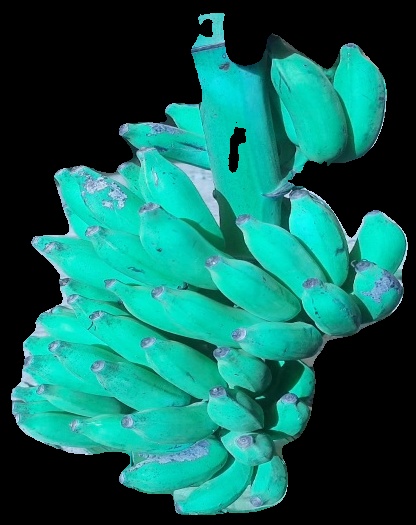
Variety: elakki-bale
Grade: grade3